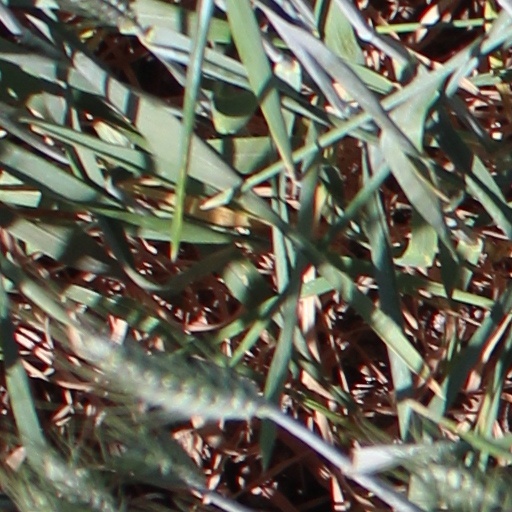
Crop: wheat